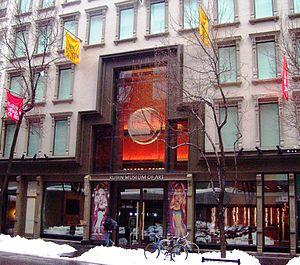
Le Rubin Museum of Art est un musée américain situé à New York qui présente une collection d'art de l'Himalaya et régions environnantes, et en particulier d'art tibétain.